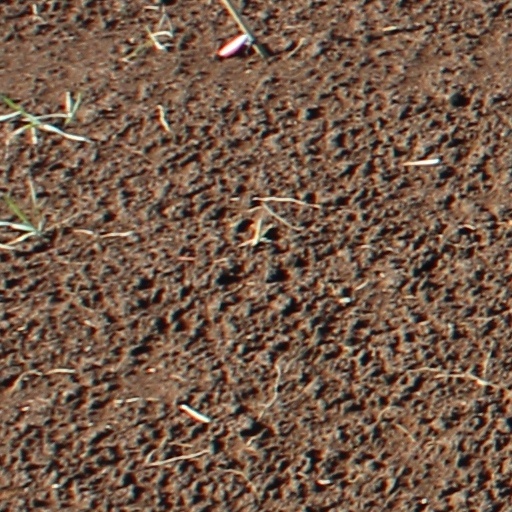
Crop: wheat